Austal

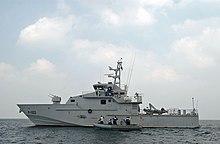
Yemeni Navy patrol boat

In August 2011, Austal was awarded the contract for the design, construction and through-life support of the s for the Australian Customs and Border Protection Service. The eight, aluminium monohulls were delivered between March 2013 and August 2015.